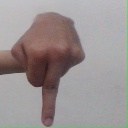
अक्षर: प